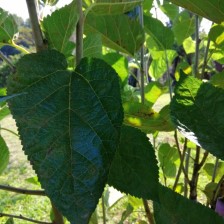
Variety: BlackOodTurkey